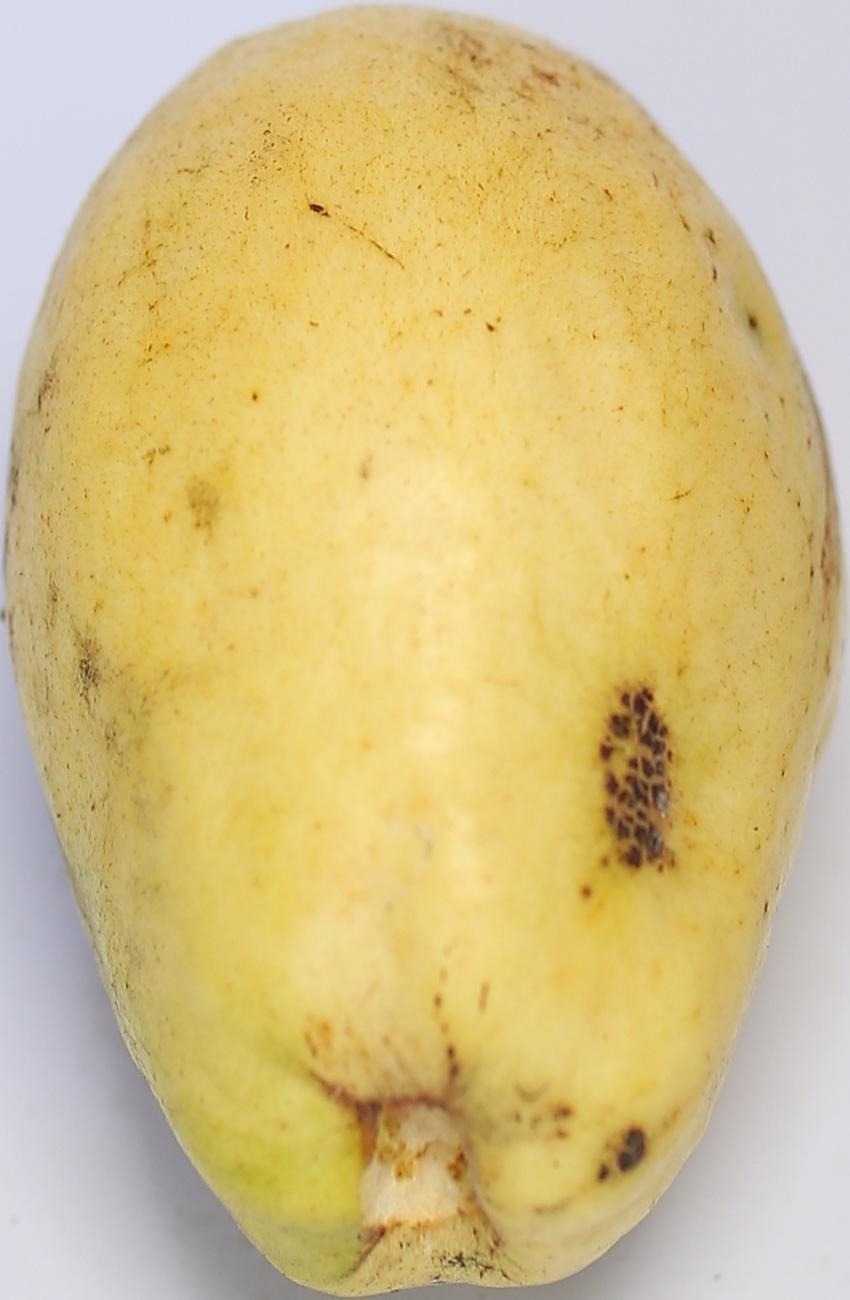
Maturity: ripe
Variety: thadhrami